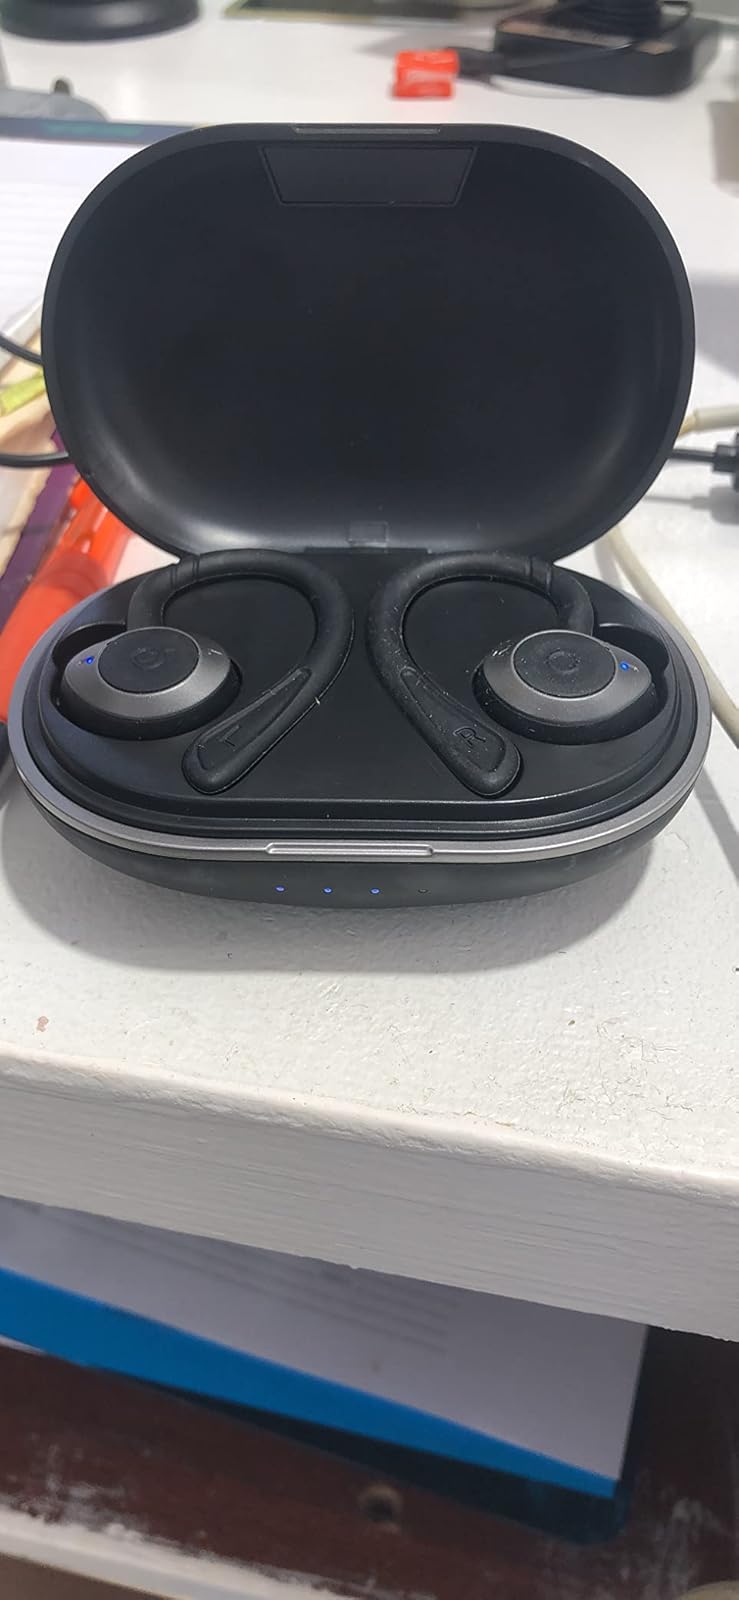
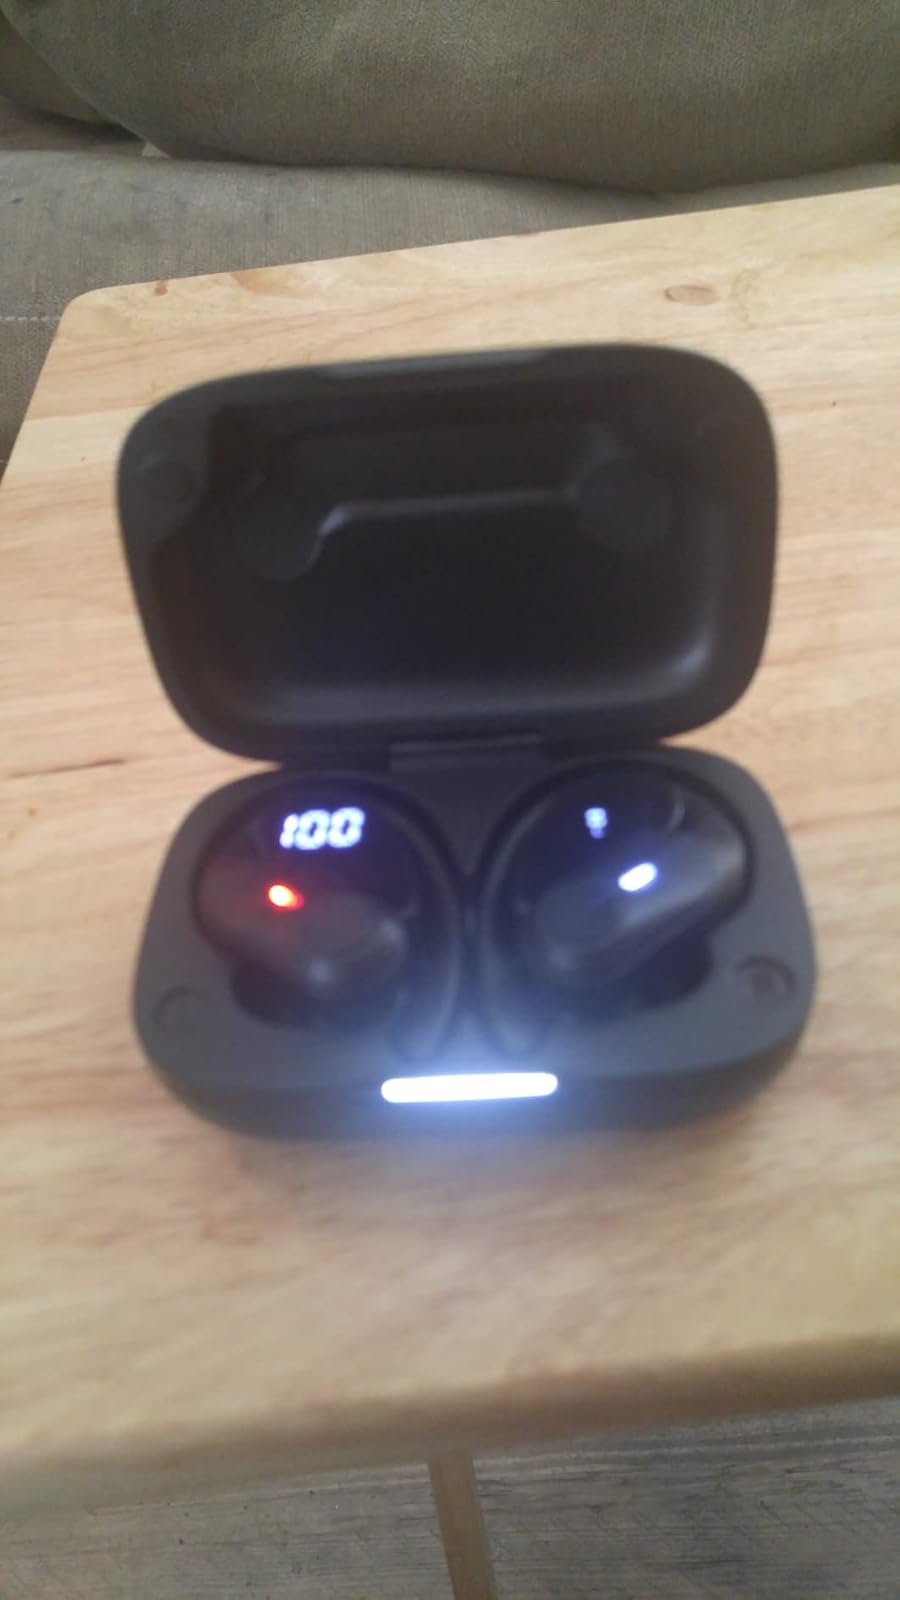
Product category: earbuds
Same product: no